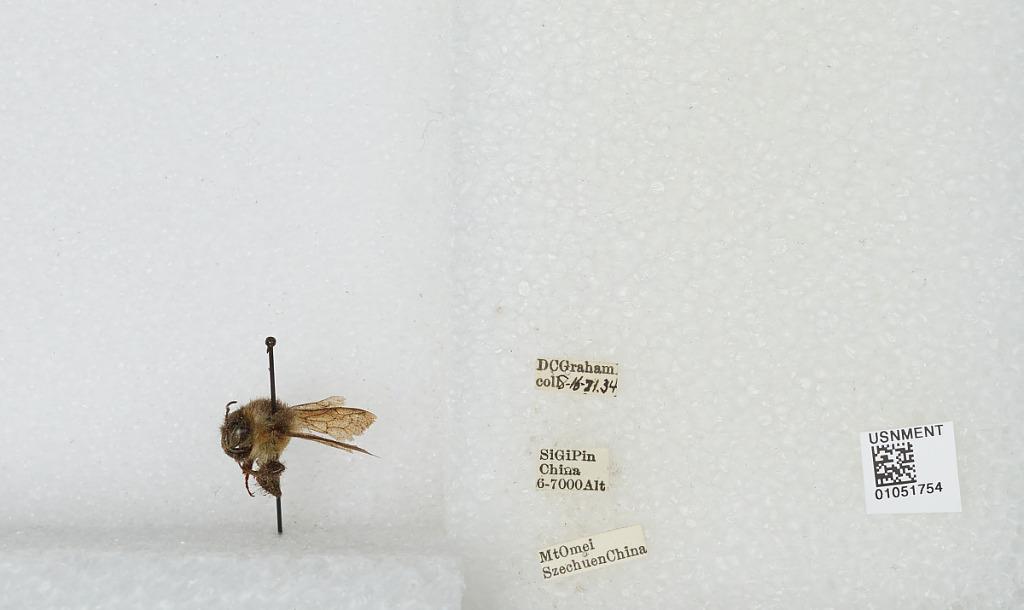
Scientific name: Bombus sp.
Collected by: D. Graham
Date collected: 1934-8-16
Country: China
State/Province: Sichuan
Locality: Si Gi Pin, Mount Emei